Shizuhama Station

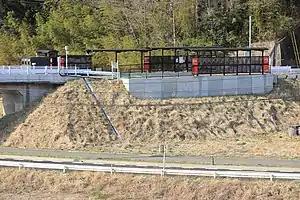
Shizuhama Station in March 2021

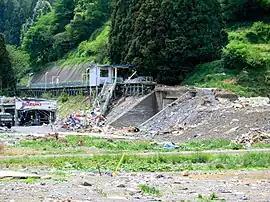
Shizuhama Station after the 2011 earthquake

Shizuhama Station was served by the Kesennuma Line, and was located 38.2 rail kilometers from the terminus of the line at Maeyachi Station.